Oliver Le Neve

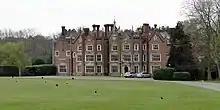
Great Witchingham Hall

In 1692 Le Neve was staying at Mannington Hall in Itteringham, after which he resided at Witchingham Hall. In 1684 Le Neve married Anne Gawdy (1656–1696), who was from a further Norfolk gentry family at West Harling, typically of lawyers and MPs. Anne Gawdy was granddaughter to Sir William Gawdy (1612–1669), who was an MP in the Cavalier Parliament, and who had bought his baronetcy in 1663. Anne died in 1696 after producing two boys, one of whom died in 1689 in infancy, and three girls. Le Neve was a good friend to Bassingbourne, Anne's brother, until his death from smallpox. He renovated and replanted gardens at Witchingham Hall, with plants, particularly fruit, he bought from local contacts, or in London and transported through the port of Great Yarmouth from the Thames. He shipped additional London purchases under personal request of the Gawdy family, particularly painting materials for the painter and brother of Bassingbourne, John Gawdy who succeeded to the Gawdy baronetcy as the 2nd Baronet.